Calloway House (Eminence, Kentucky)

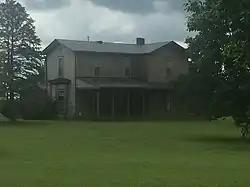
House in 2022

The Calloway House, in Shelby County, Kentucky near Eminence, Kentucky, was built around 1870. It was listed on the National Register of Historic Places in 1988.